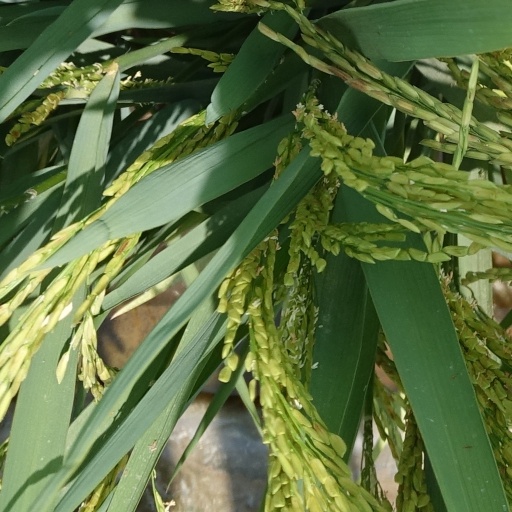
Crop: rice